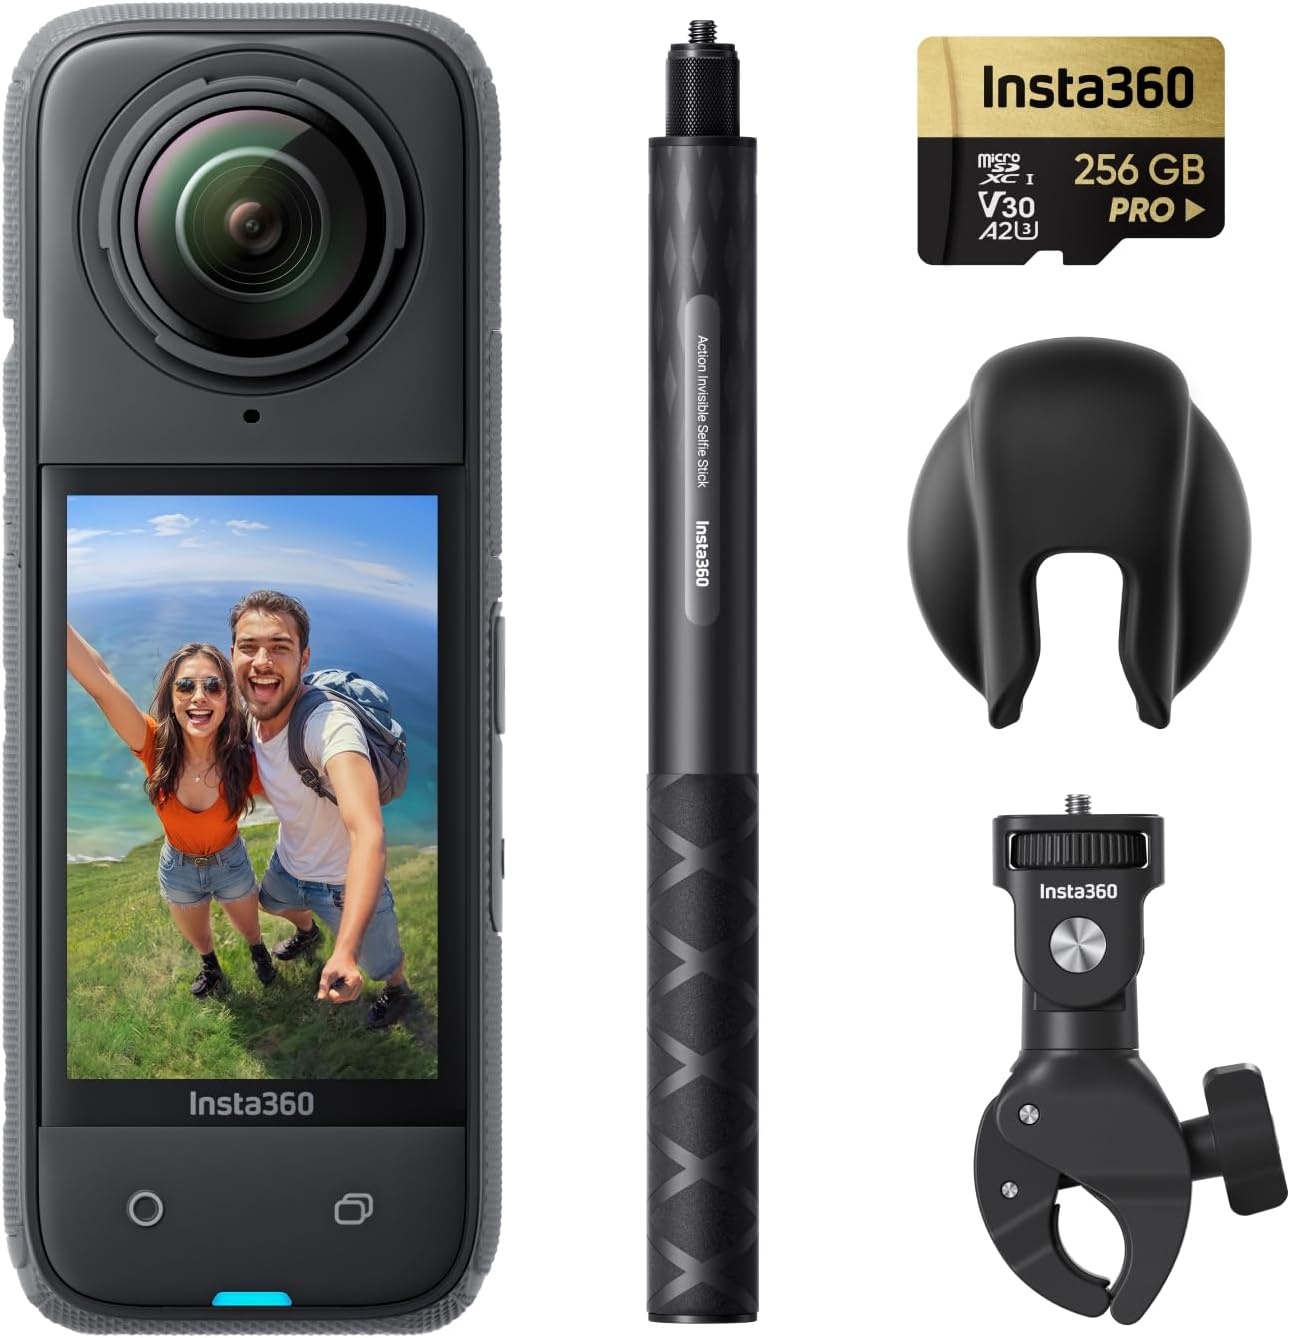
Insta360 CINSABMA X4 Motorcycle Bundle 8K Action Camera
Capture Your Adventures in Stunning 8K 360° The Insta360 X4 Motorcycle Bundle empowers you to capture every moment of your ride in incredible detail. With its 8K video resolution, waterproof design, and advanced stabilization, you'll never miss a shot, whether you're cruising down the highway or tackling off-road trails. Video Resolution: 8K30fps / 5.7K60fps 360° Video, 4K60fps Single-Lens Image Sensor: CMOS Battery Life: 135 mins (5.7K30fps, lab environment) Stabilization: FlowState Stabilization and 360° Horizon Lock Waterproof: Up to 33ft (10m) without a dive case, 164ft (60m) with Invisible Dive Case Touchscreen: 2.5" Gorilla Glass Touchscreen Connectivity: Wi-Fi Special Features: 360 Degree Capture, Invisible Selfie Stick Effect, Active HDR Weight: 7.2 ounces Dimensions: 12.01 x 8.03 x 6.3 inches
Brand: Insta360
Category: Cameras & Optics > Cameras > Digital Cameras > 360-Degree Digital Cameras